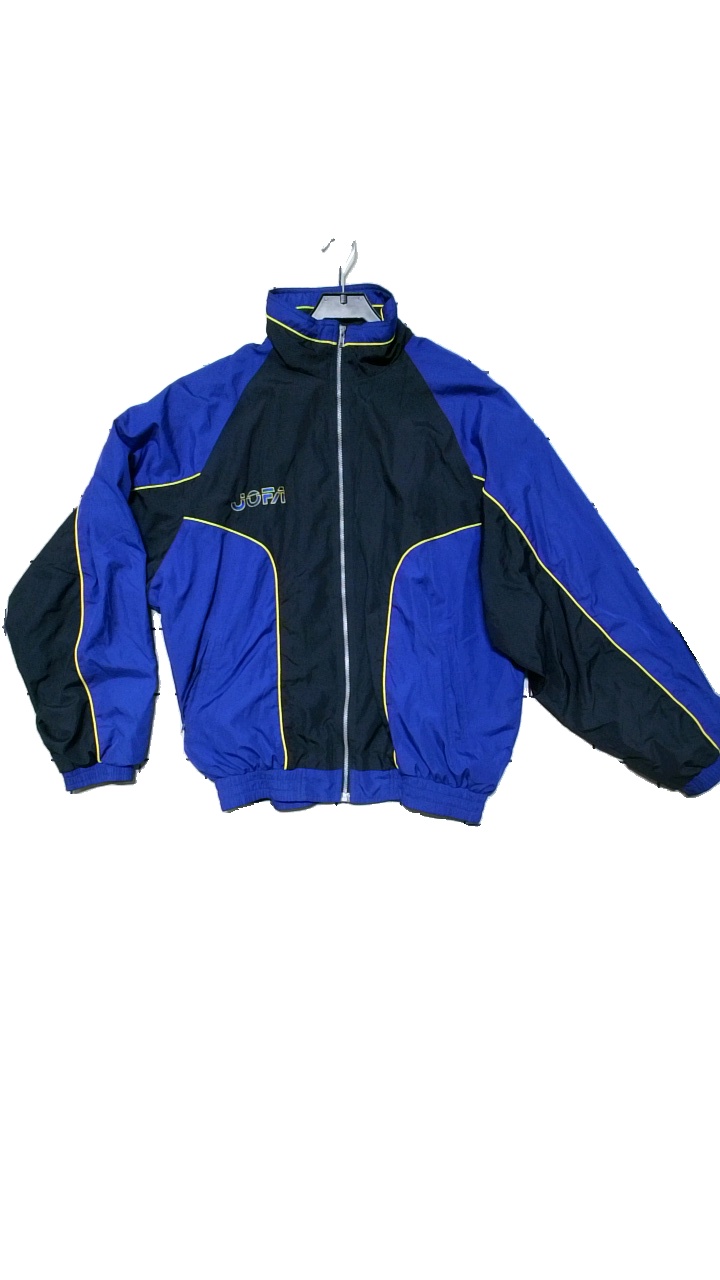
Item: Jacket (Men)
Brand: Jofa
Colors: Blue, Yellow, Multicolor
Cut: Regular
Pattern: Logo print
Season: All
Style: Sports
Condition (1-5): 3
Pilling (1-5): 4
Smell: Minor
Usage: Reuse
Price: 50-100